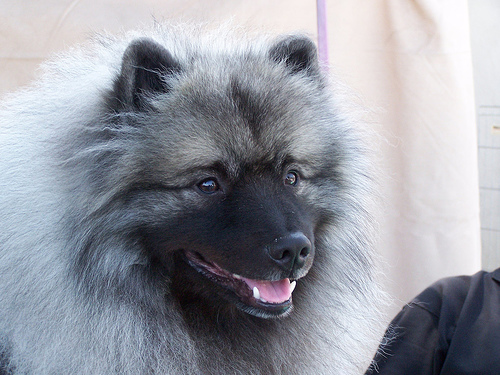
Animal: dog
Breed: keeshond